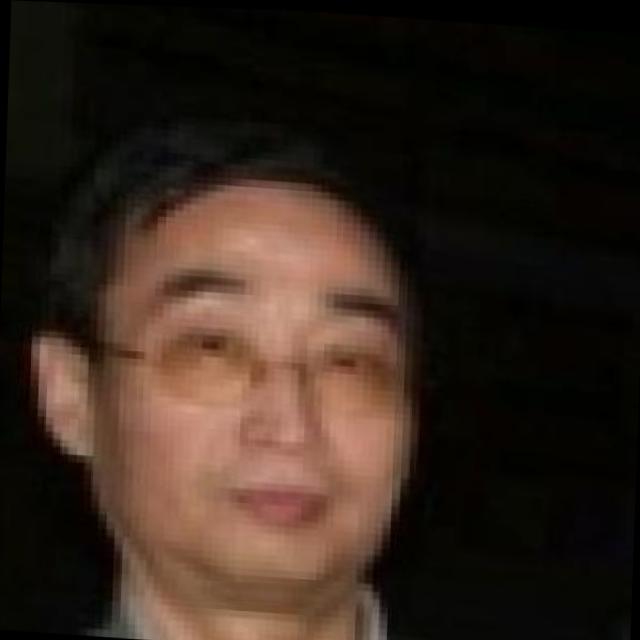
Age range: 45-64